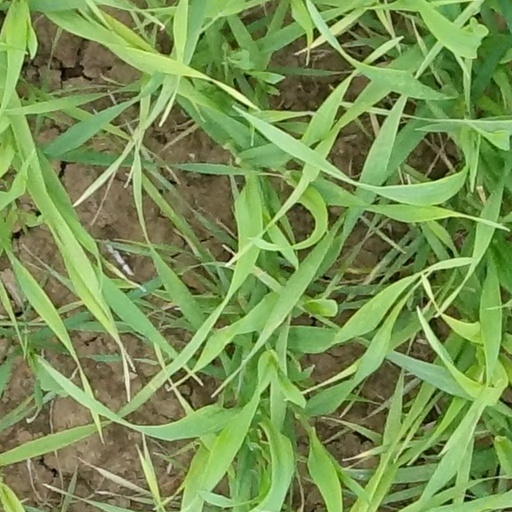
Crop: wheat